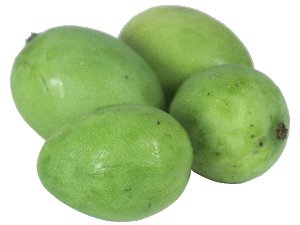
Label: Mango